Marti Noxon

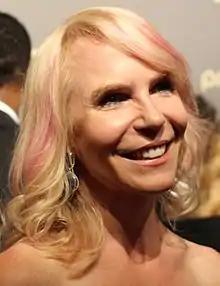
Noxon in May 2016

Martha Mills Noxon (born August 25, 1964) is an American television and film writer, director, and producer. She is best known for her work as a screenwriter and executive producer on the supernatural drama series "Buffy the Vampire Slayer" (1997–2003). She was also executive producer, writer, and creator of the Bravo comedy-drama series "Girlfriends' Guide to Divorce" (2014–18) and the Lifetime drama series "UnREAL" (2015–18), and an executive producer of the CBS medical drama series "Code Black" (2015–17).